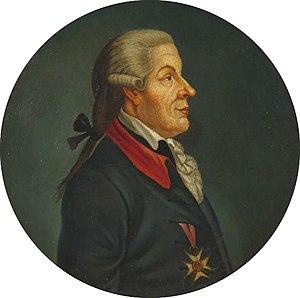
Jean André van der Mersch (1734-1792)
Jean-André van der Mersch fut une figure de proue de la révolution brabançonne et est connu pour sa victoire contre les Impériaux à la bataille de Turnhout.